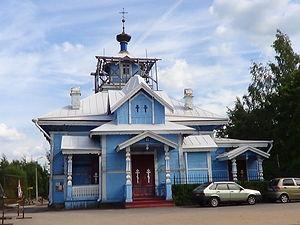
Saint-Pétersbourg. .